John Richard Eden

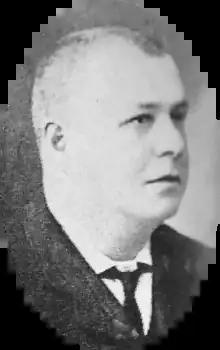
John R. Eden

John Richard Eden (October 14, 1859 – after 1917) was a financial agent and politician in Ontario, Canada. He served as mayor of Berlin from 1899 to 1900 and from 1902 to 1903.*